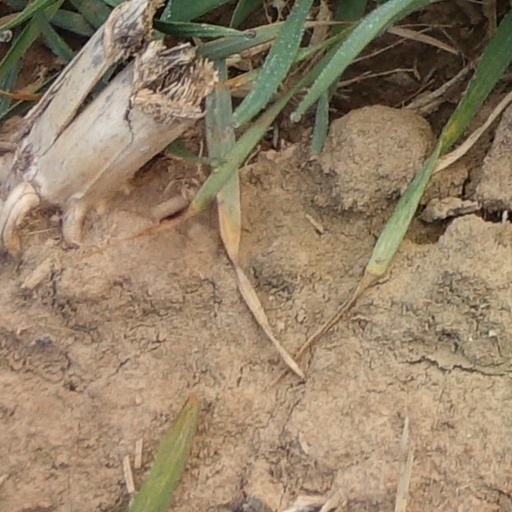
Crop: wheat